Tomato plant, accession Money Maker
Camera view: horizontal (90 deg, fisheye); turntable rotation: 270 degrees
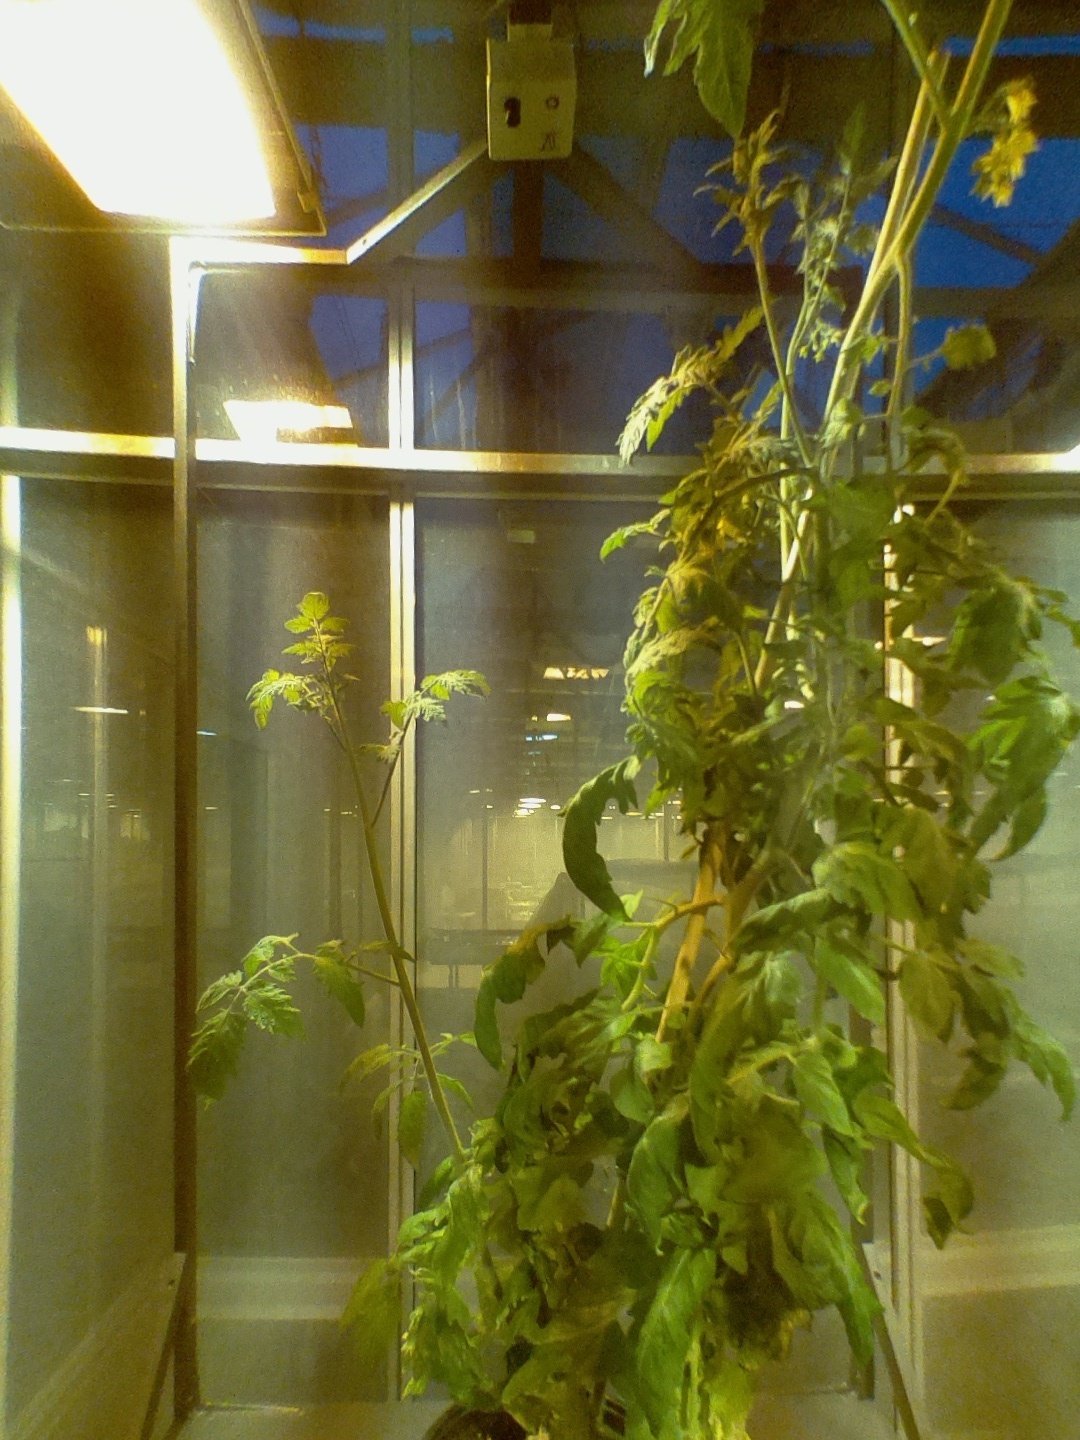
BBCH growth stage 73: 30%-40% of final fruit size